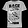
Label: T - shirt / top